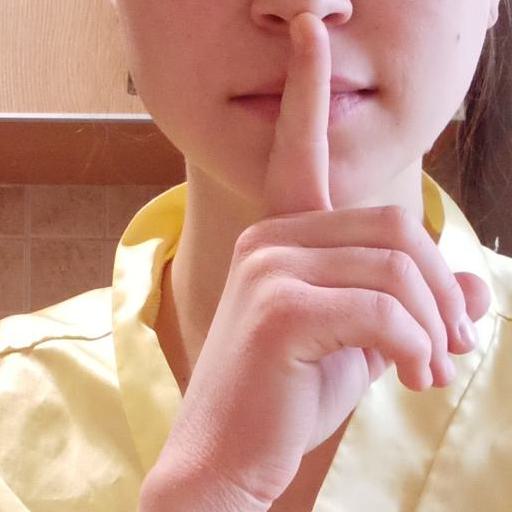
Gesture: mute